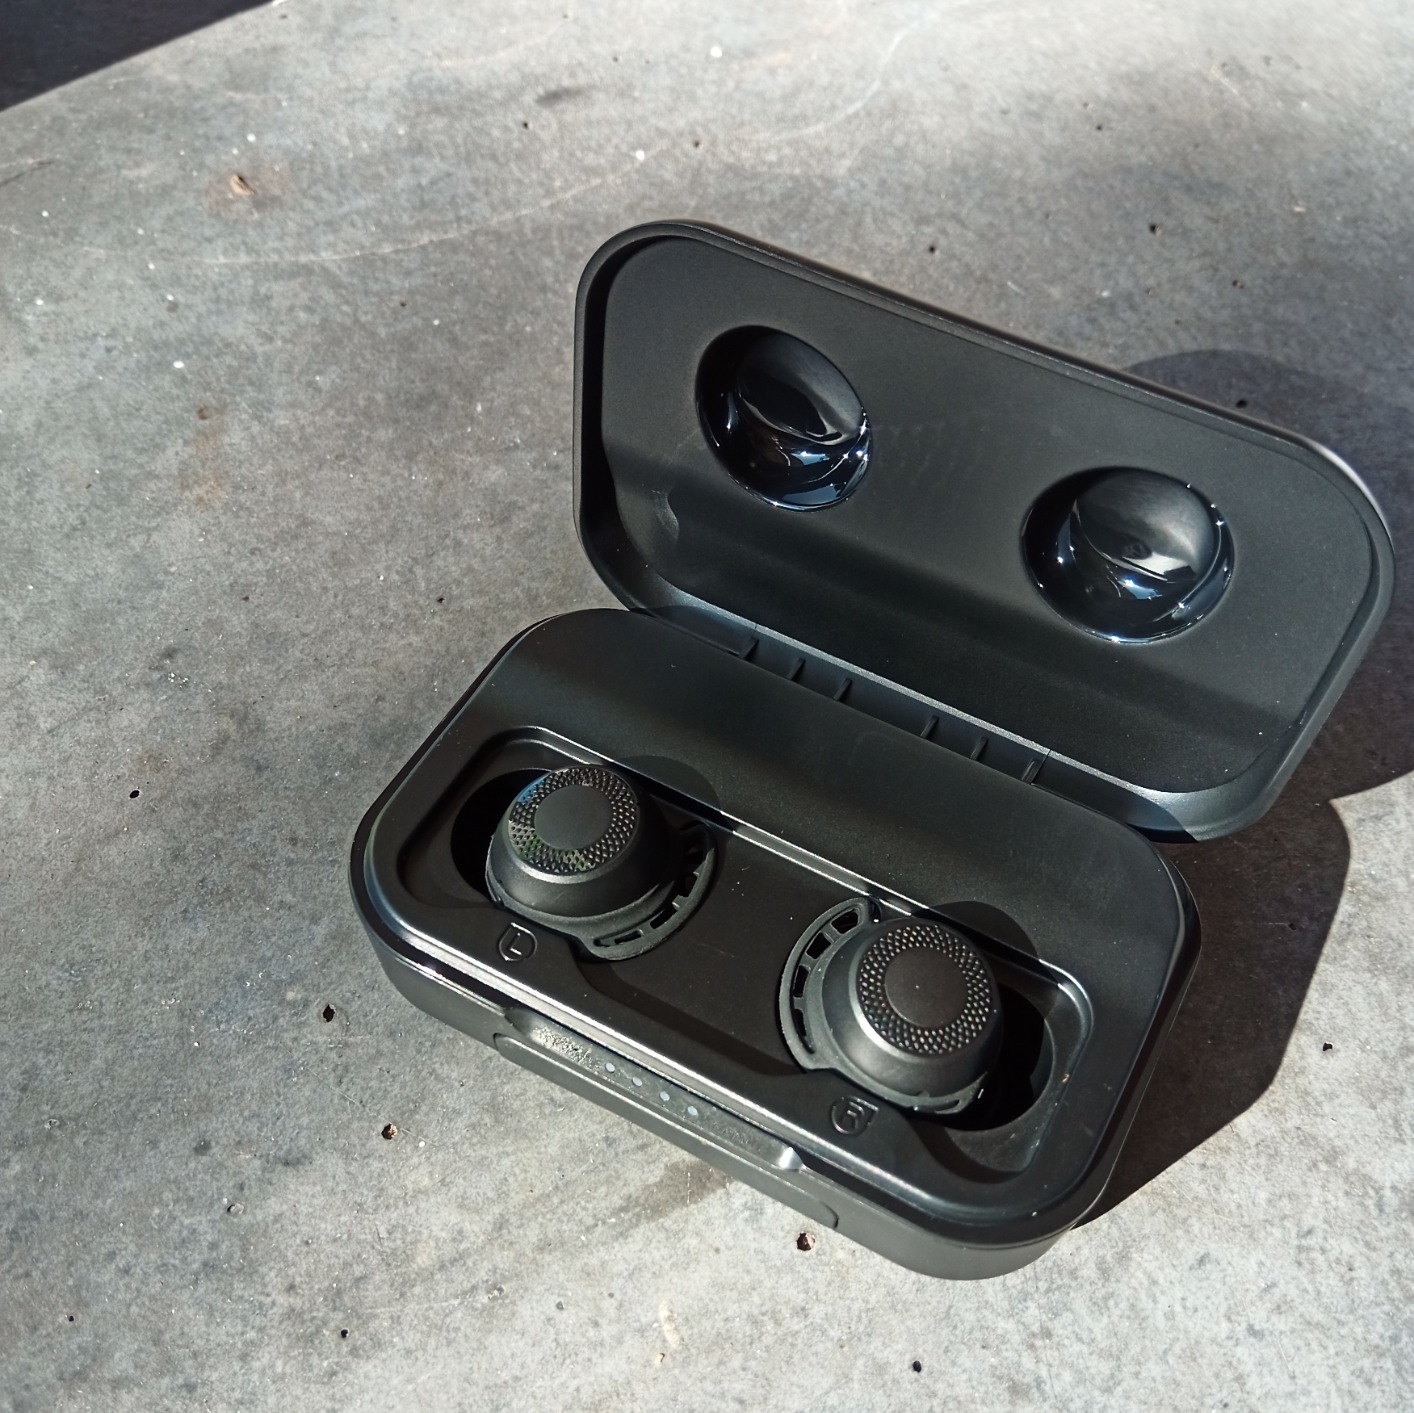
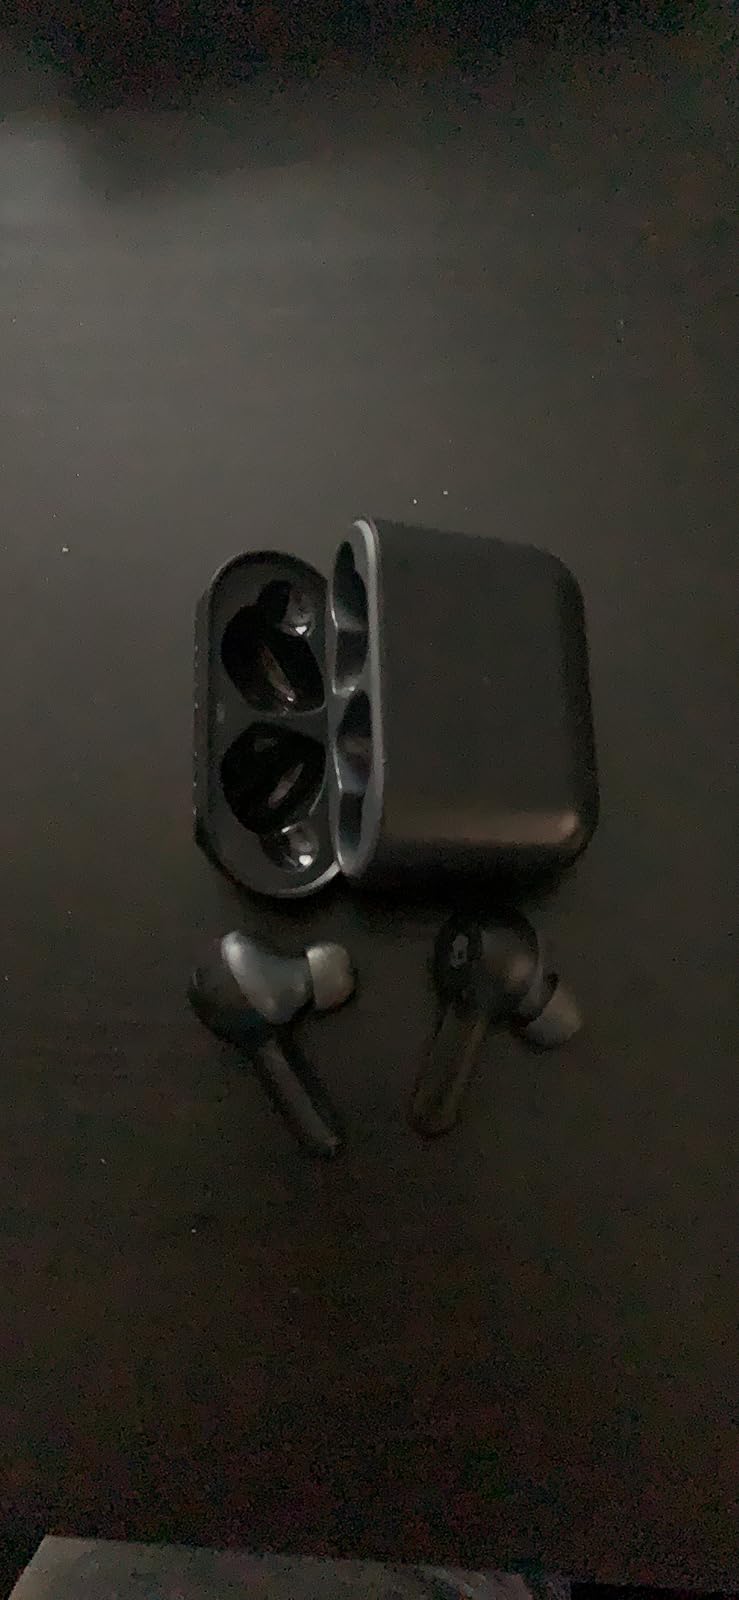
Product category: earbuds
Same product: no